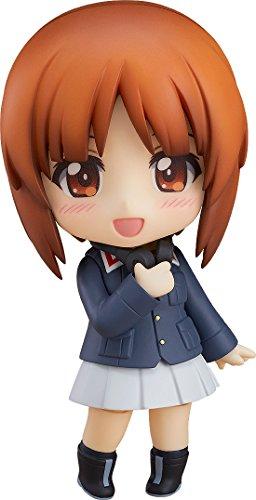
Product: Good Smile Girls Und Panzer: Miho Nishizumi Nendoroid Action Figure
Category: Toys & Games | Toy Figures & Playsets | Action Figures
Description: Includes smiling and blushing face plates.
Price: $41.19
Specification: ProductDimensions:1.5x1.5x2.6inches|ItemWeight:7.8ounces|ShippingWeight:7.8ounces(Viewshippingratesandpolicies)|DomesticShipping:ItemcanbeshippedwithinU.S.|InternationalShipping:ThisitemcanbeshippedtoselectcountriesoutsideoftheU.S.LearnMore|ASIN:B075KF2488|Itemmodelnumber:AUG178145|Manufacturerrecommendedage:15yearsandup